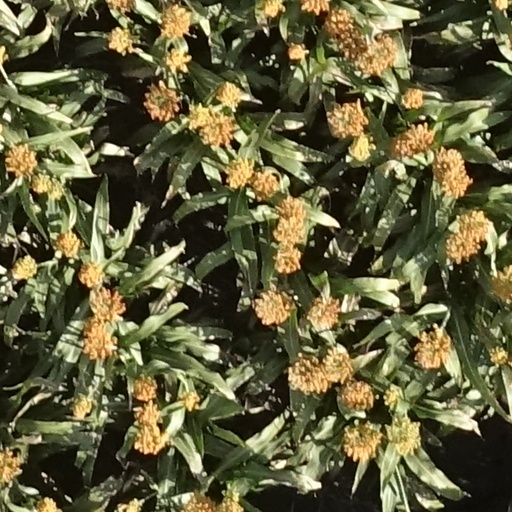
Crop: sorghum